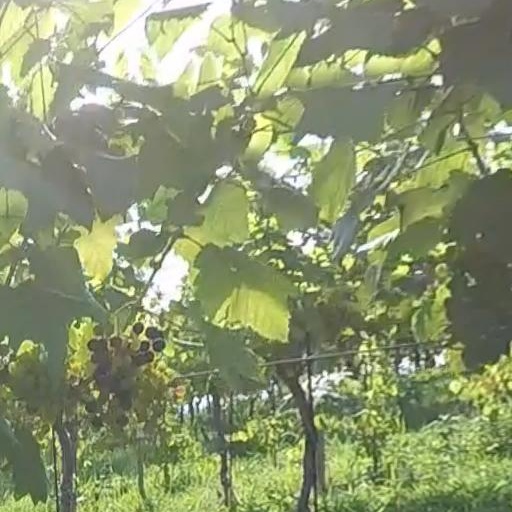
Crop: grape